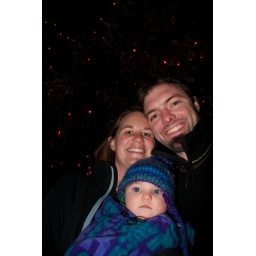
A family self-portrait under a bright red tree at the &amp;quot;Blossoms of Light&amp;quot;